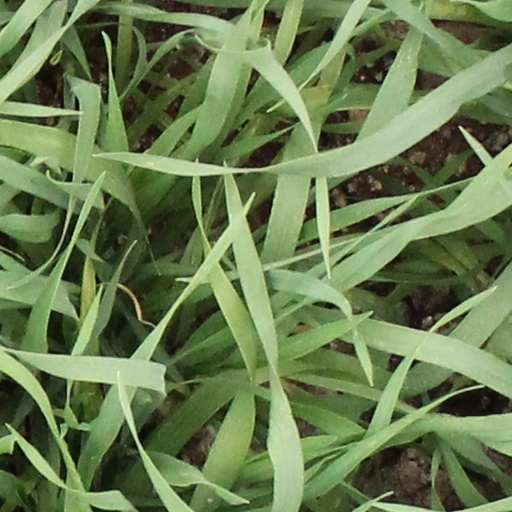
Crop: wheat